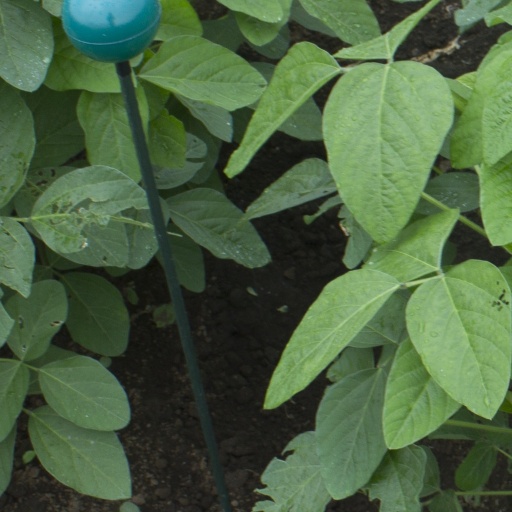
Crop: soybean